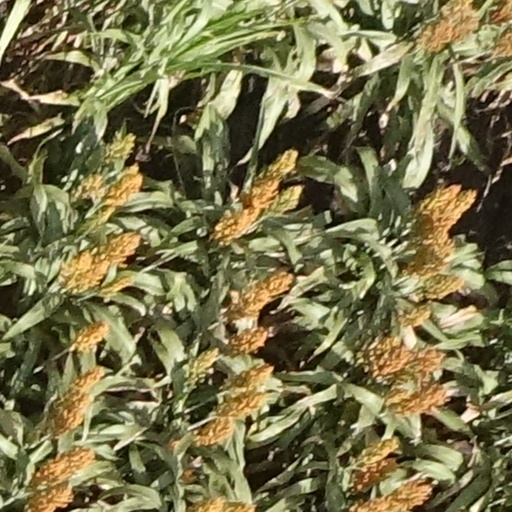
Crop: sorghum